Ijtema

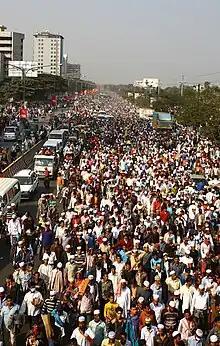
Bishwa ijtema, world's second largest Islamic congregation

Ijtema is an Islamic congregation organised by Islamic organisations in association with millions of Muslims. It is an essential part of the Tablighi Jamaat around the world as it plays a significant role on the lives of Muslims, and a huge number of people engage in Ijtema. Many countries celebrate this event in a similar way. According to Bulbul Siddiqi, participation in Ijtema increases religious authority, status and empowerment, and contributes on the Muslim identity through the idea of brotherhood and ummah.